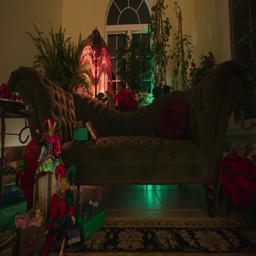
couch with colorful presents and lights in a luxurious lounge room .